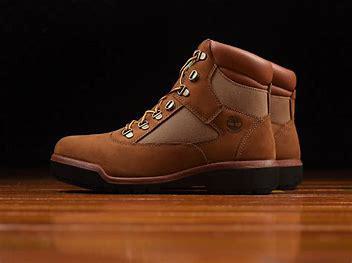
Brand: Timberland
Model: 6 Inch Field